Oil bath

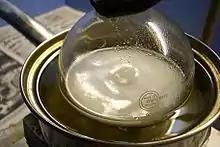
A pot of oil on a heat source

An oil bath is a type of heated bath used in a laboratory, most commonly used to heat up chemical reactions. It is a container of oil that is heated by a hot plate or (in rare cases) a Bunsen burner.